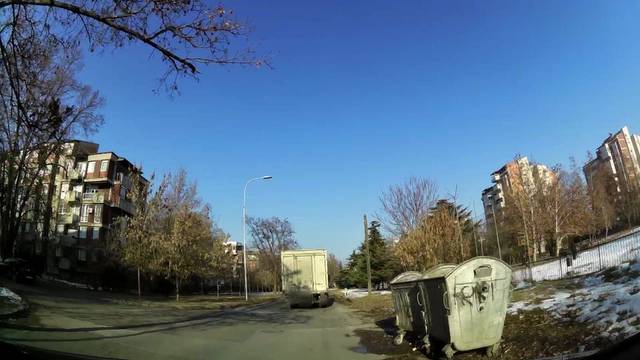
Region: Serbia
Coordinates: 41.985, 21.46